Gus Hart

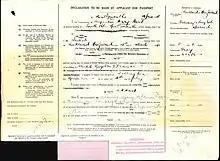
Augustine Hart passport application (1924)

In 1921, at the age of 24, Hart made his debut for the Taranaki province. He played just 2 matches in his rookie season and did not play at all in 1922, however in 1923 he won 6 caps for the union.